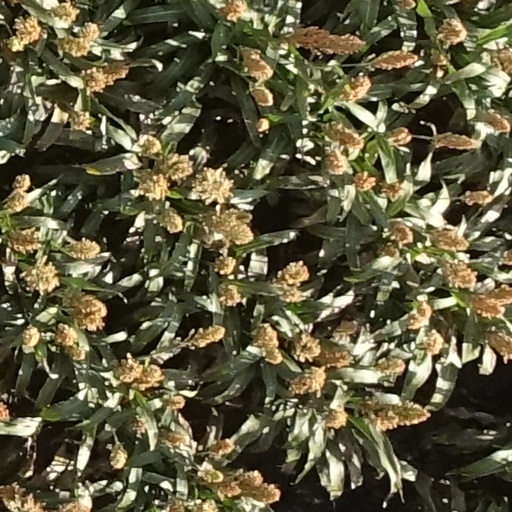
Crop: sorghum